New Caledonia

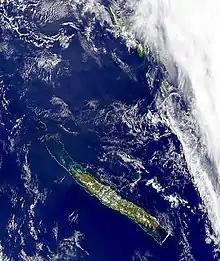
New Caledonia from space

The Matignon Agreements, signed on 26 June 1988, ensured a decade of stability. The Nouméa Accord, signed 5 May 1998, set the groundwork for a 20-year transition that gradually transfers competences to the local government.